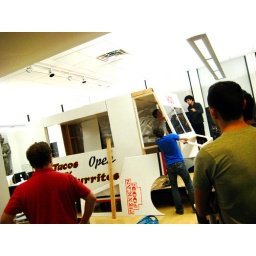
building a taco truck in the office.